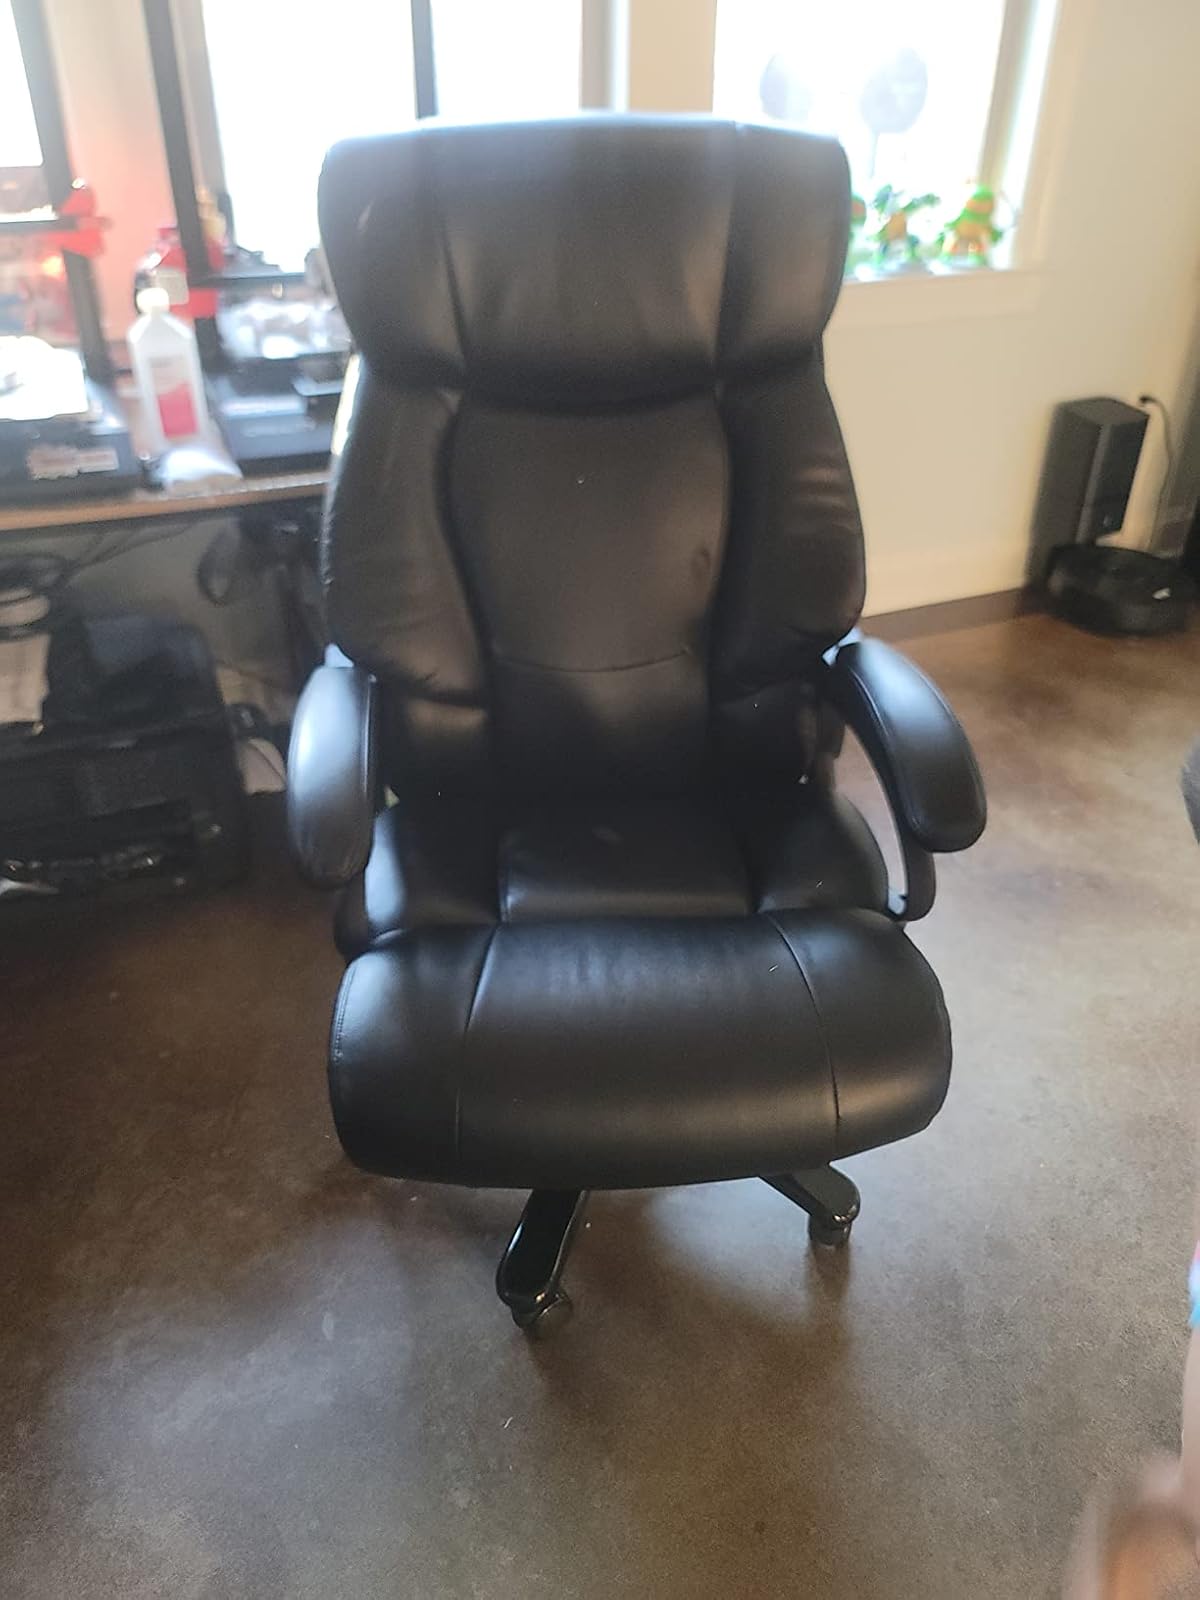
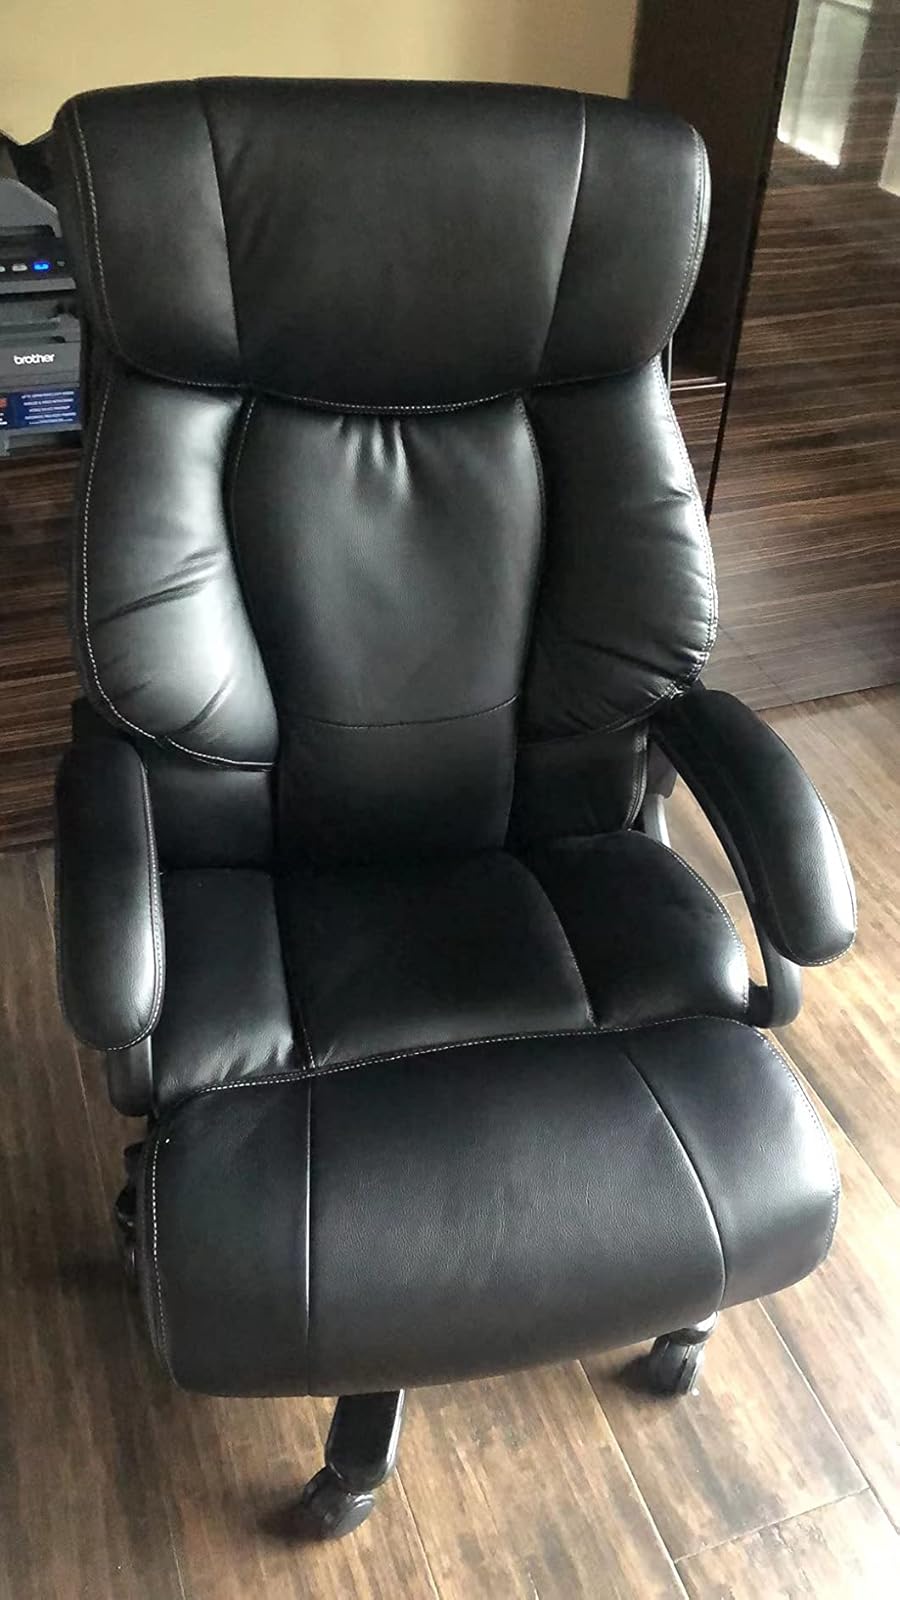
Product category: items_chair
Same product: yes